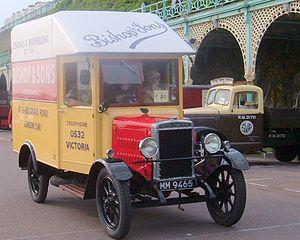
Morris Commercial Cars Limited fut un fabricant anglais de véhicules commerciaux fondé par William Morris, fondateur de Morris Motors Limited, afin de poursuivre l'activité de E G Wrigley and Co qu'il racheta au 1ᵉʳ janvier 1924.